Joseph G. Medlicott

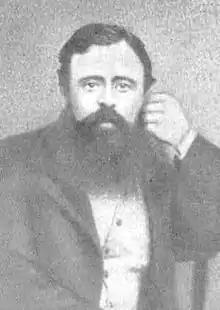

Joseph George Medlicott (? – 10 May 1866) was an Irish geologist who worked as an assistant in the Geological Survey of Ireland from 1846 to 1851 followed by work at the Geological Survey of India, where his younger brother Henry Benedict Medlicott also worked.